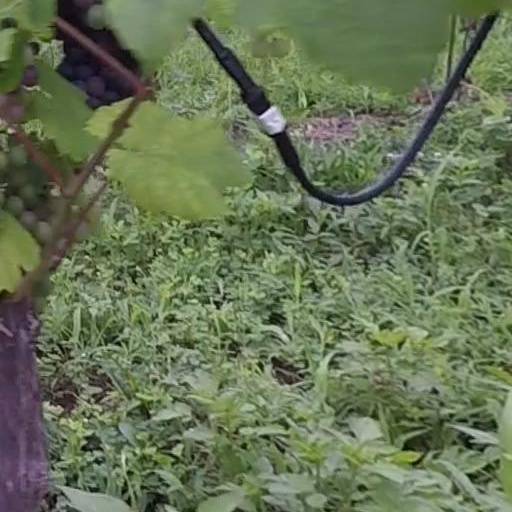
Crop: grape